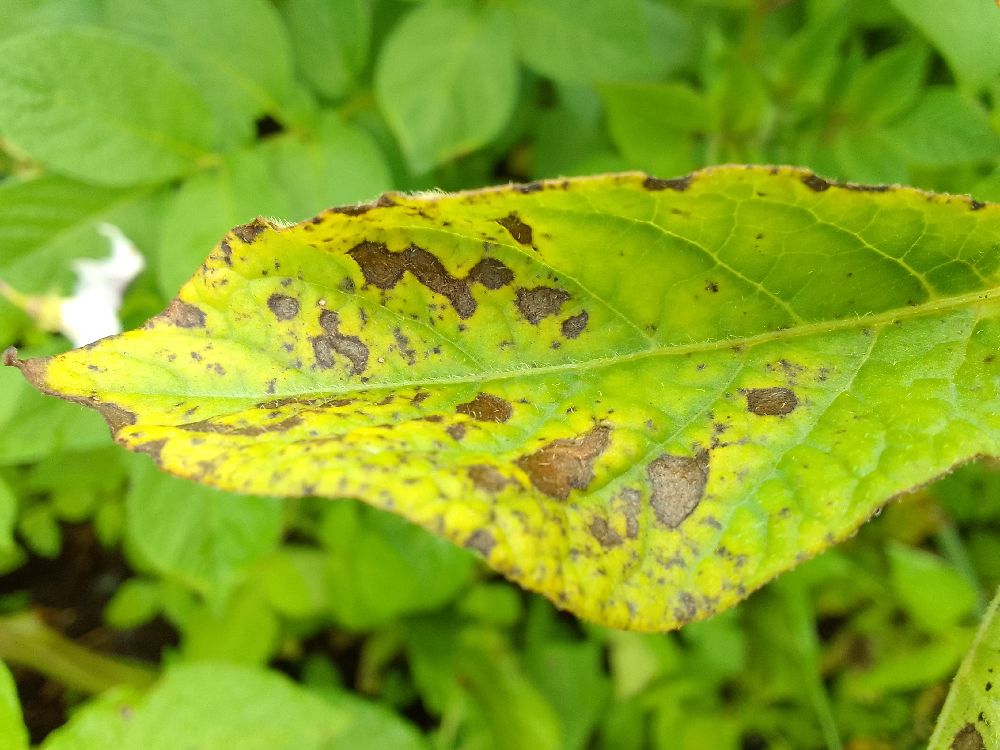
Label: Early blight